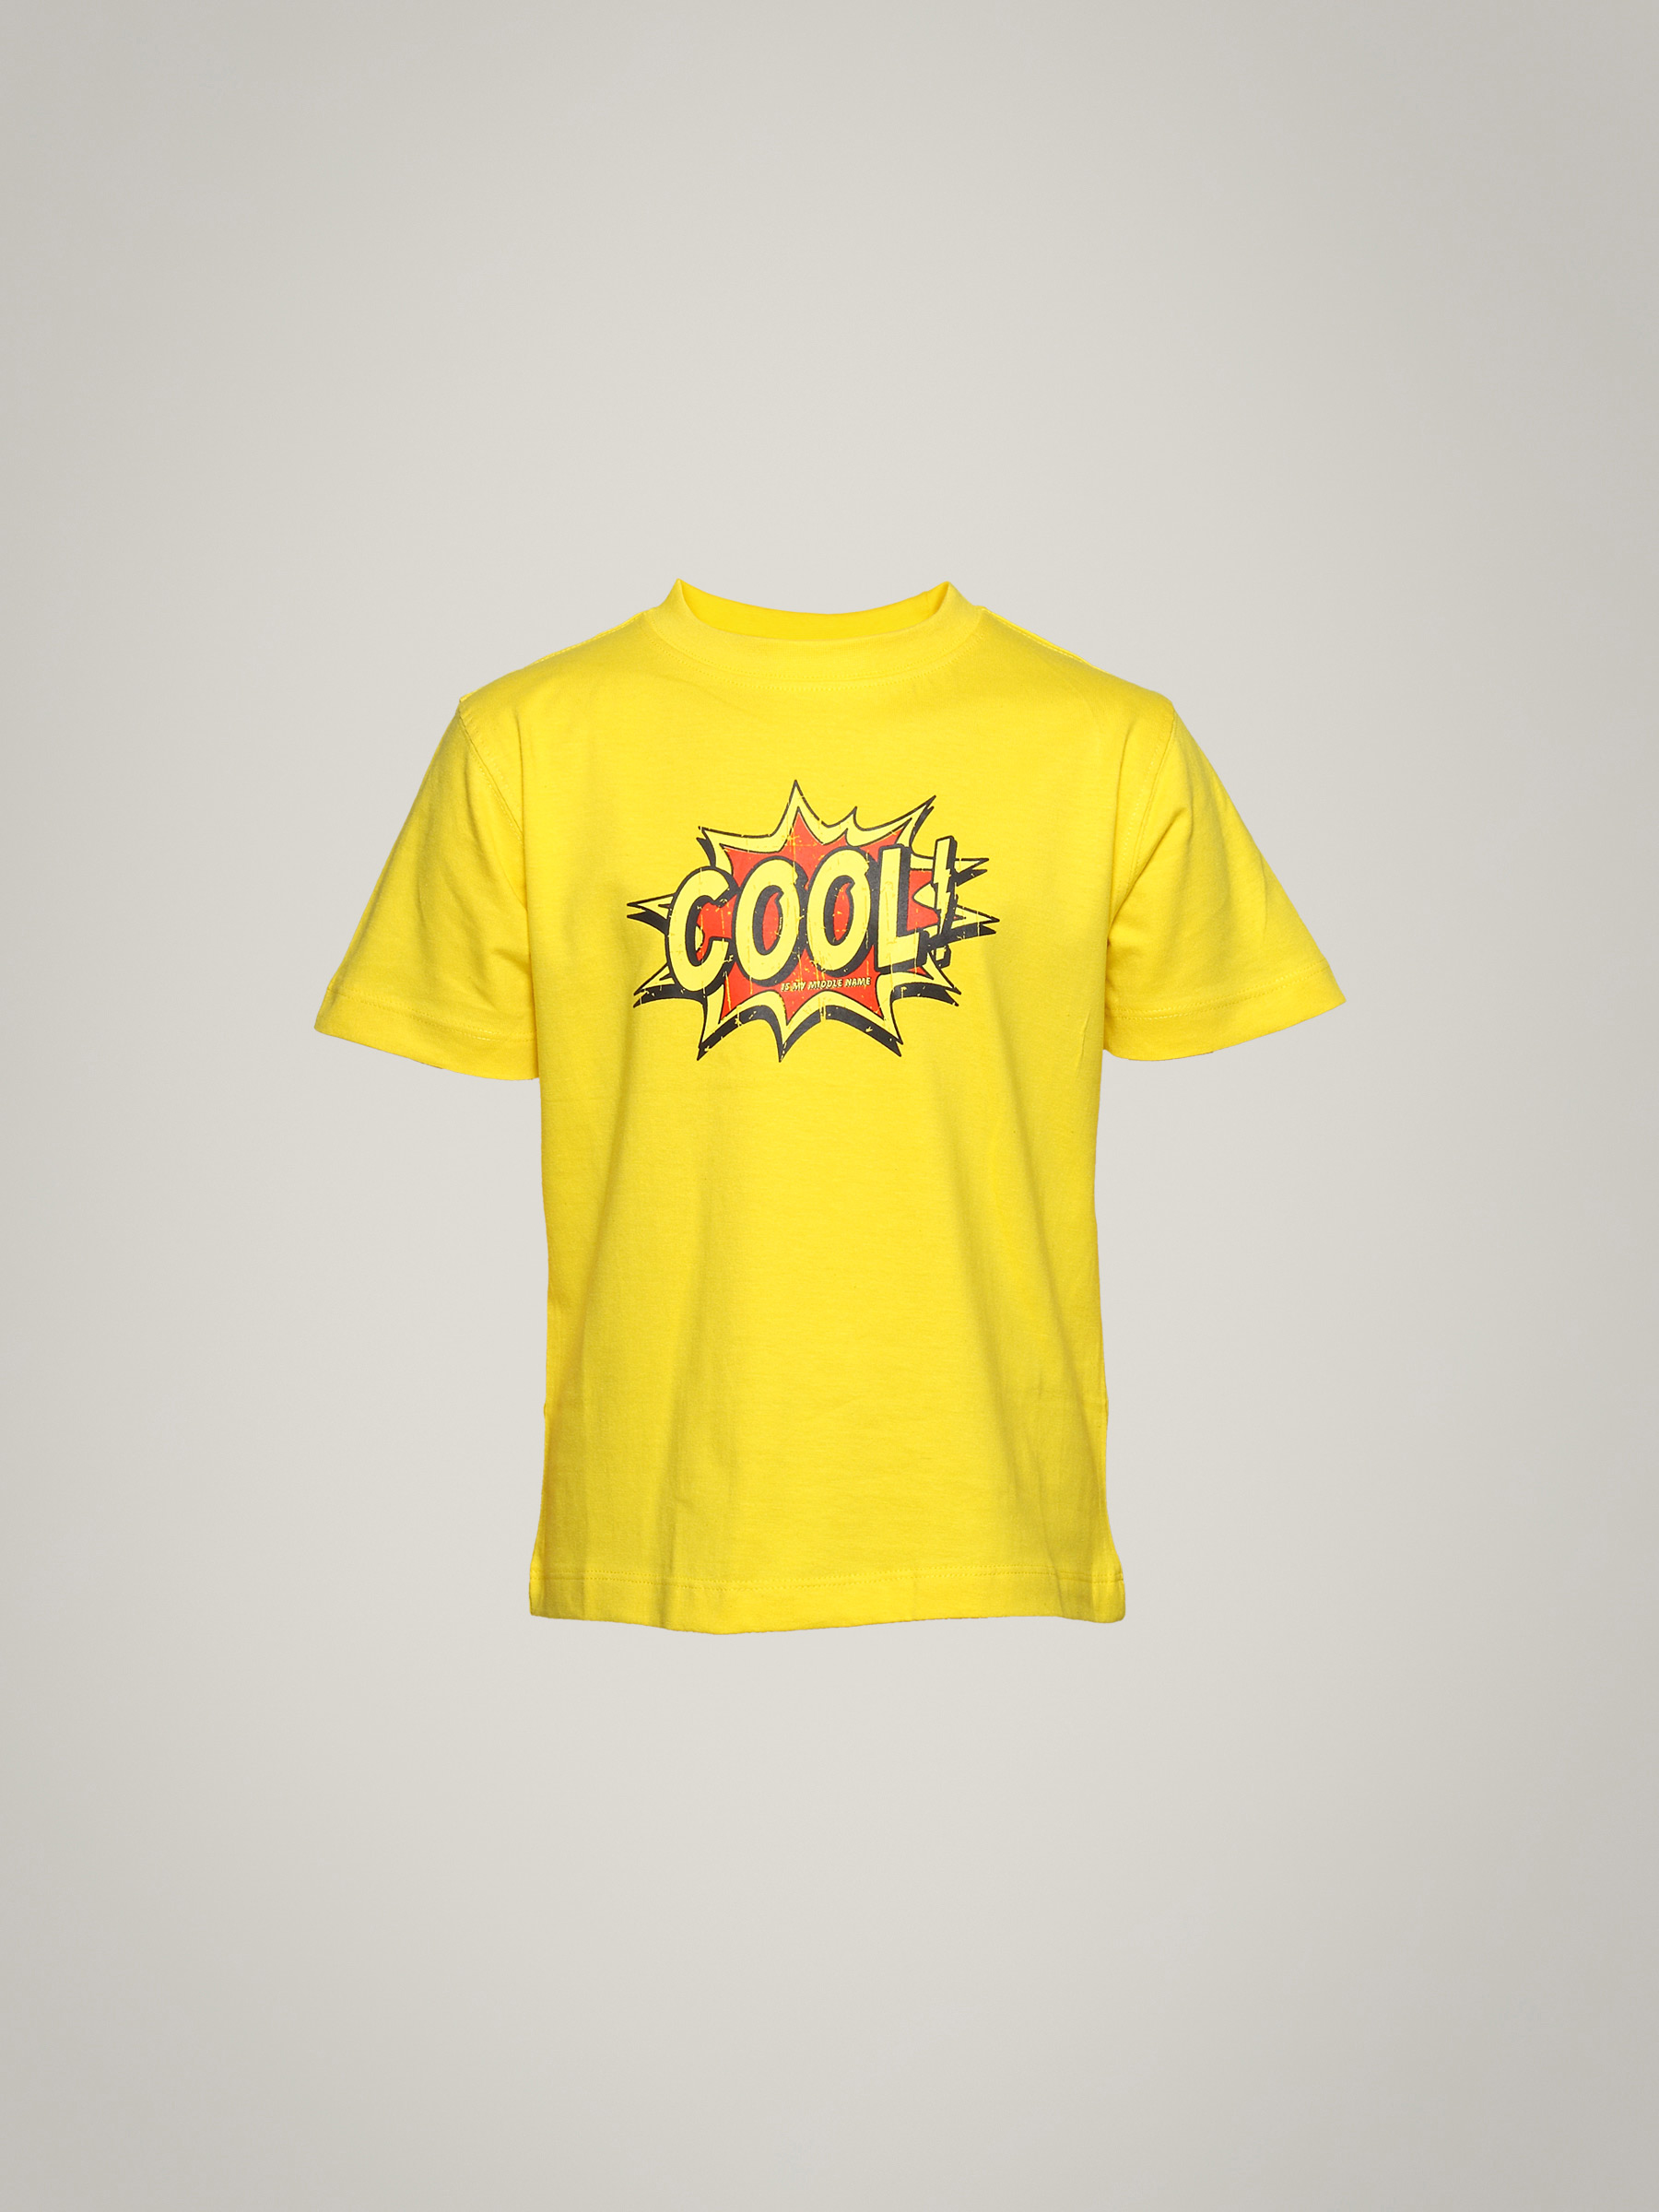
Tantra Kid's Cool Yellow Kidswear
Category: Apparel / Topwear / Tshirts
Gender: Unisex
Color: Yellow
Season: Summer 2011
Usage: Casual